Christian Broadcasting Network

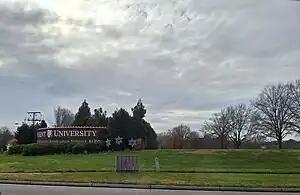
Sign for CBN and Regent University

The Christian Broadcasting Network (CBN) is an American Conservative Christian, pro-Israel media production and distribution organization. Founded in 1960 by Pat Robertson, it produces the long-running TV series "The 700 Club", co-produces the ongoing "Superbook" anime, and has operated a number of TV channels and radio stations. Its headquarters are in Virginia Beach, Virginia, United States.